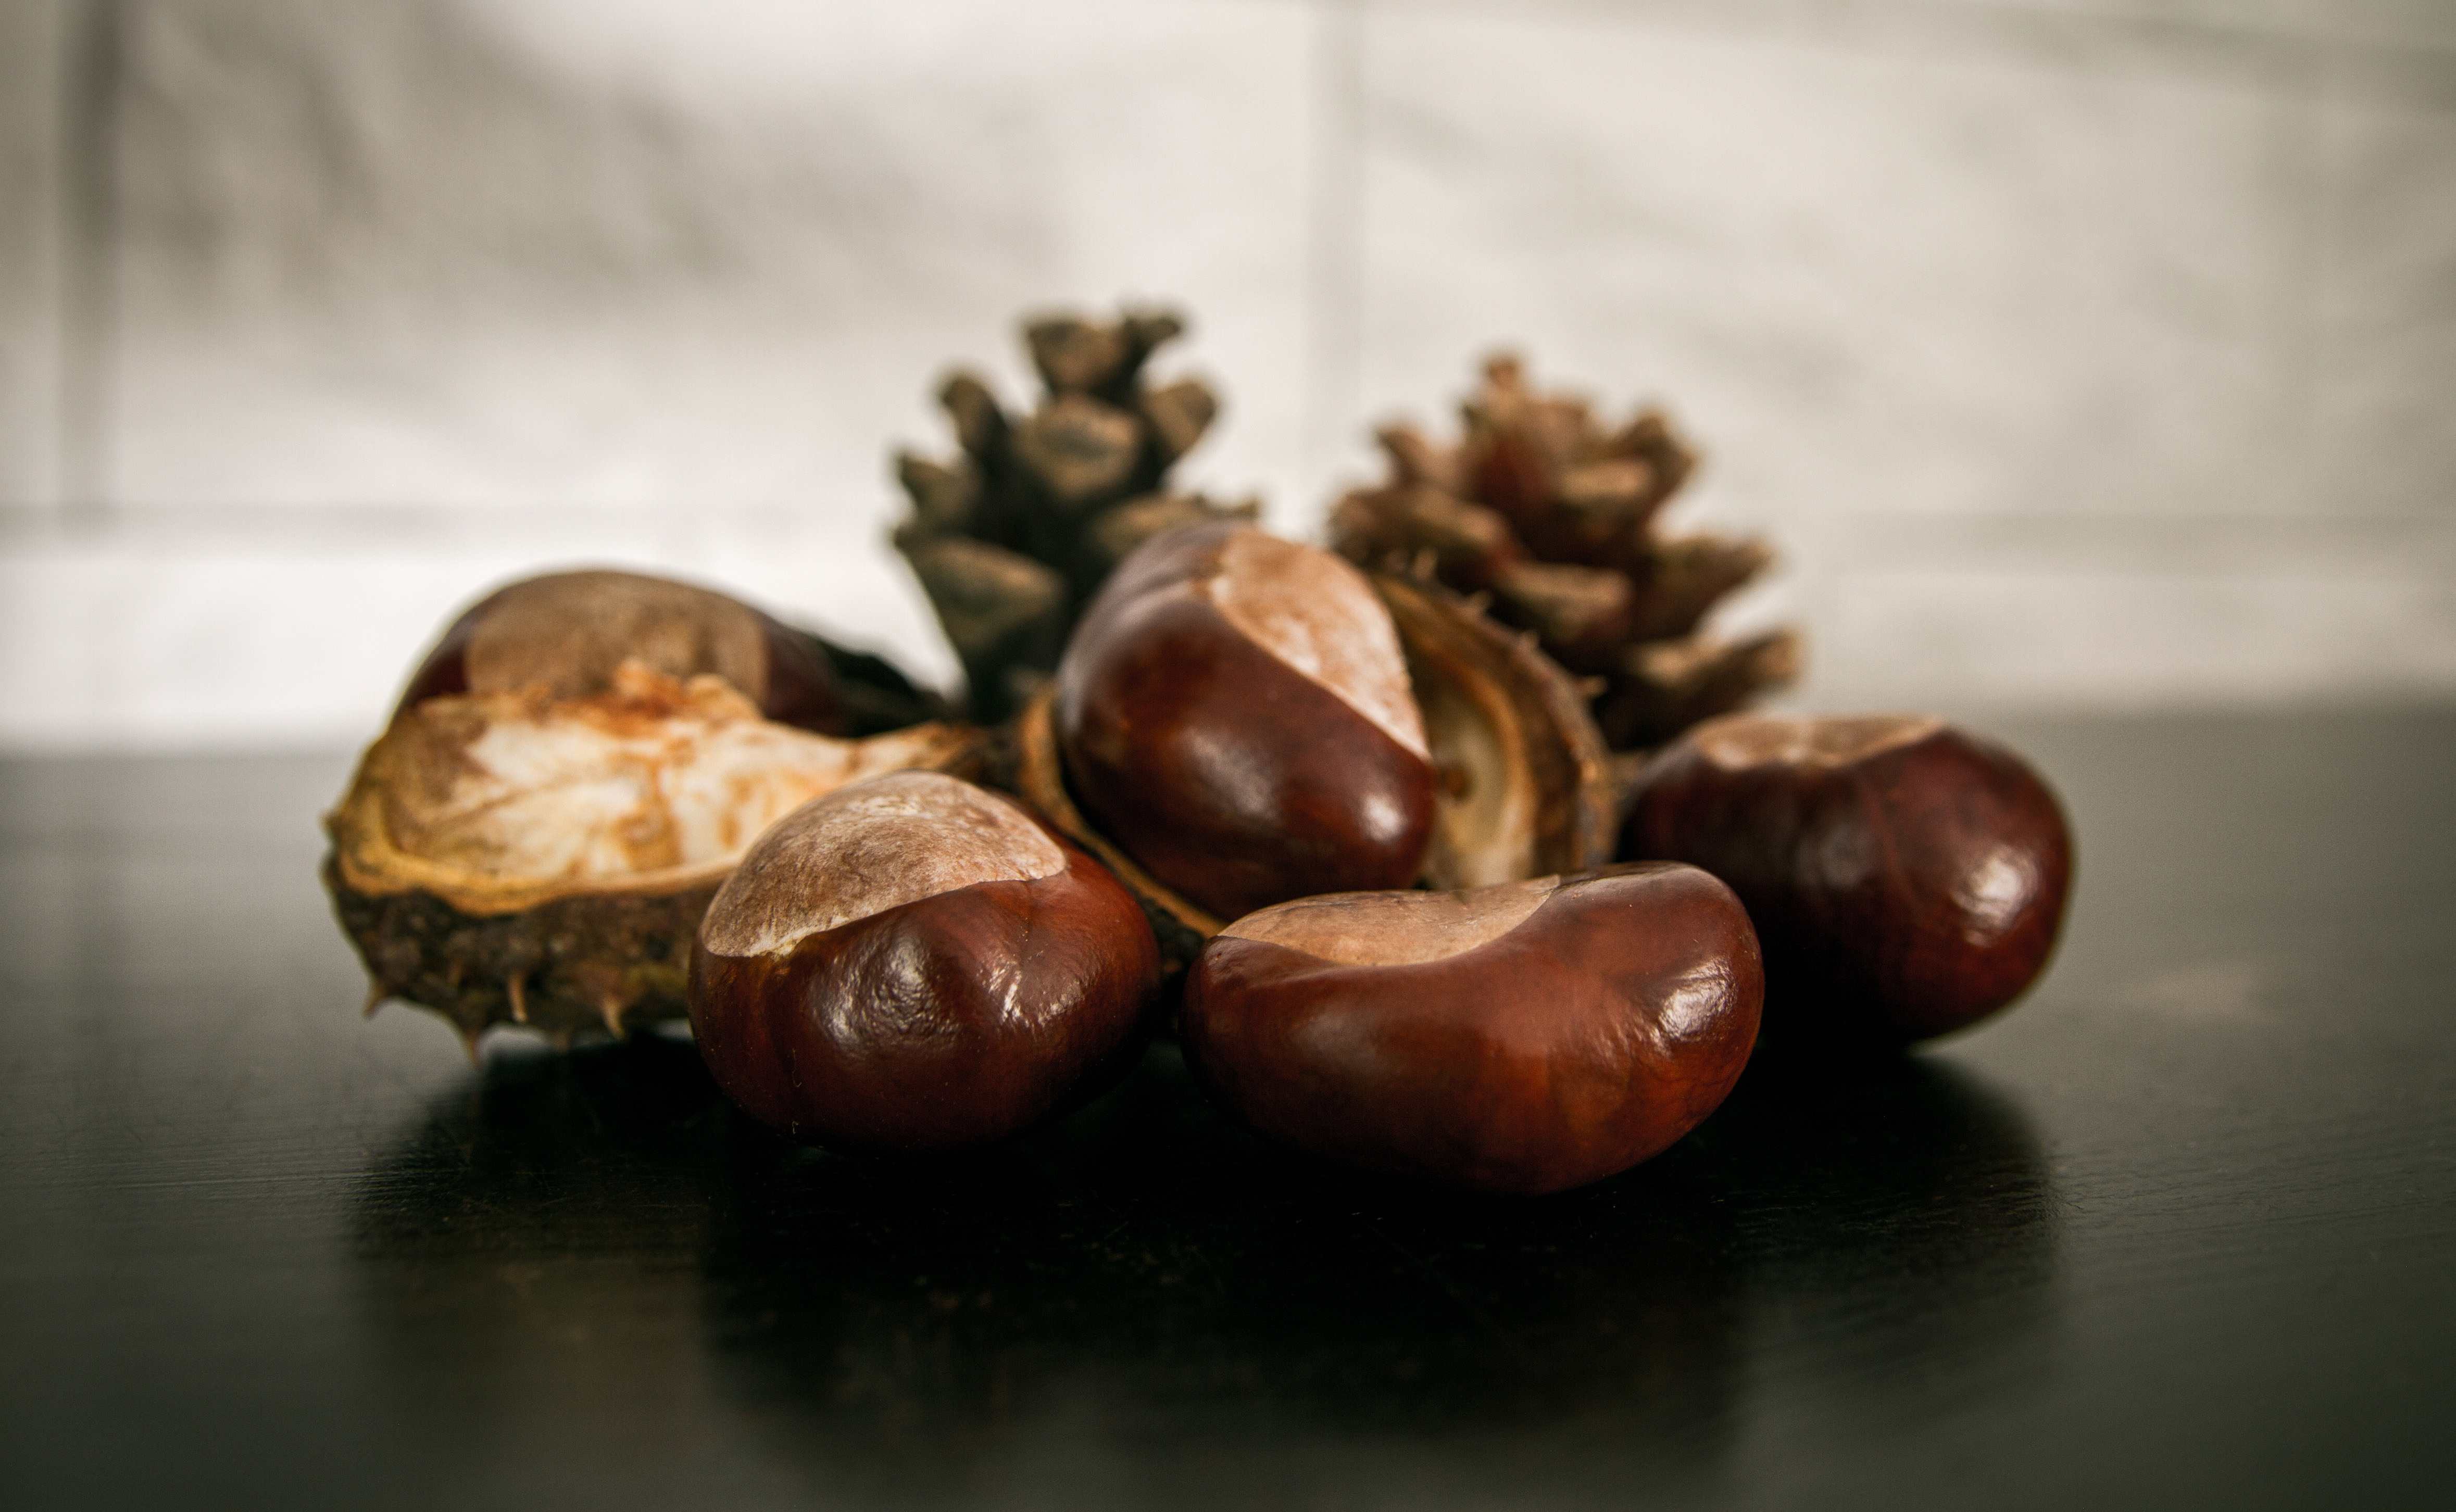
nature, plant, fruit, fall, flower, food, produce, natural, autumn, fresh, brown, nut, chocolate, plants, close up, nuts, hedgehog, seasonal, raw, figures, shiny, chestnuts, hazelnut, nutshell, chestnut, organic, macro photography, flavor, flowering plant, land plant, nuts seeds